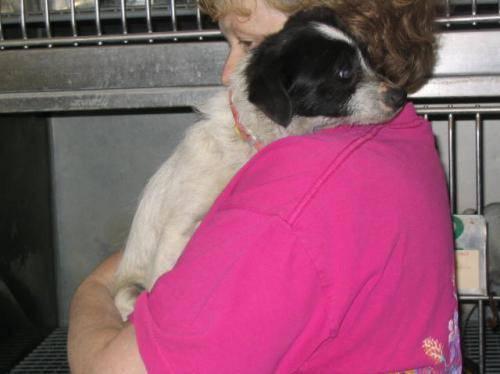
dog